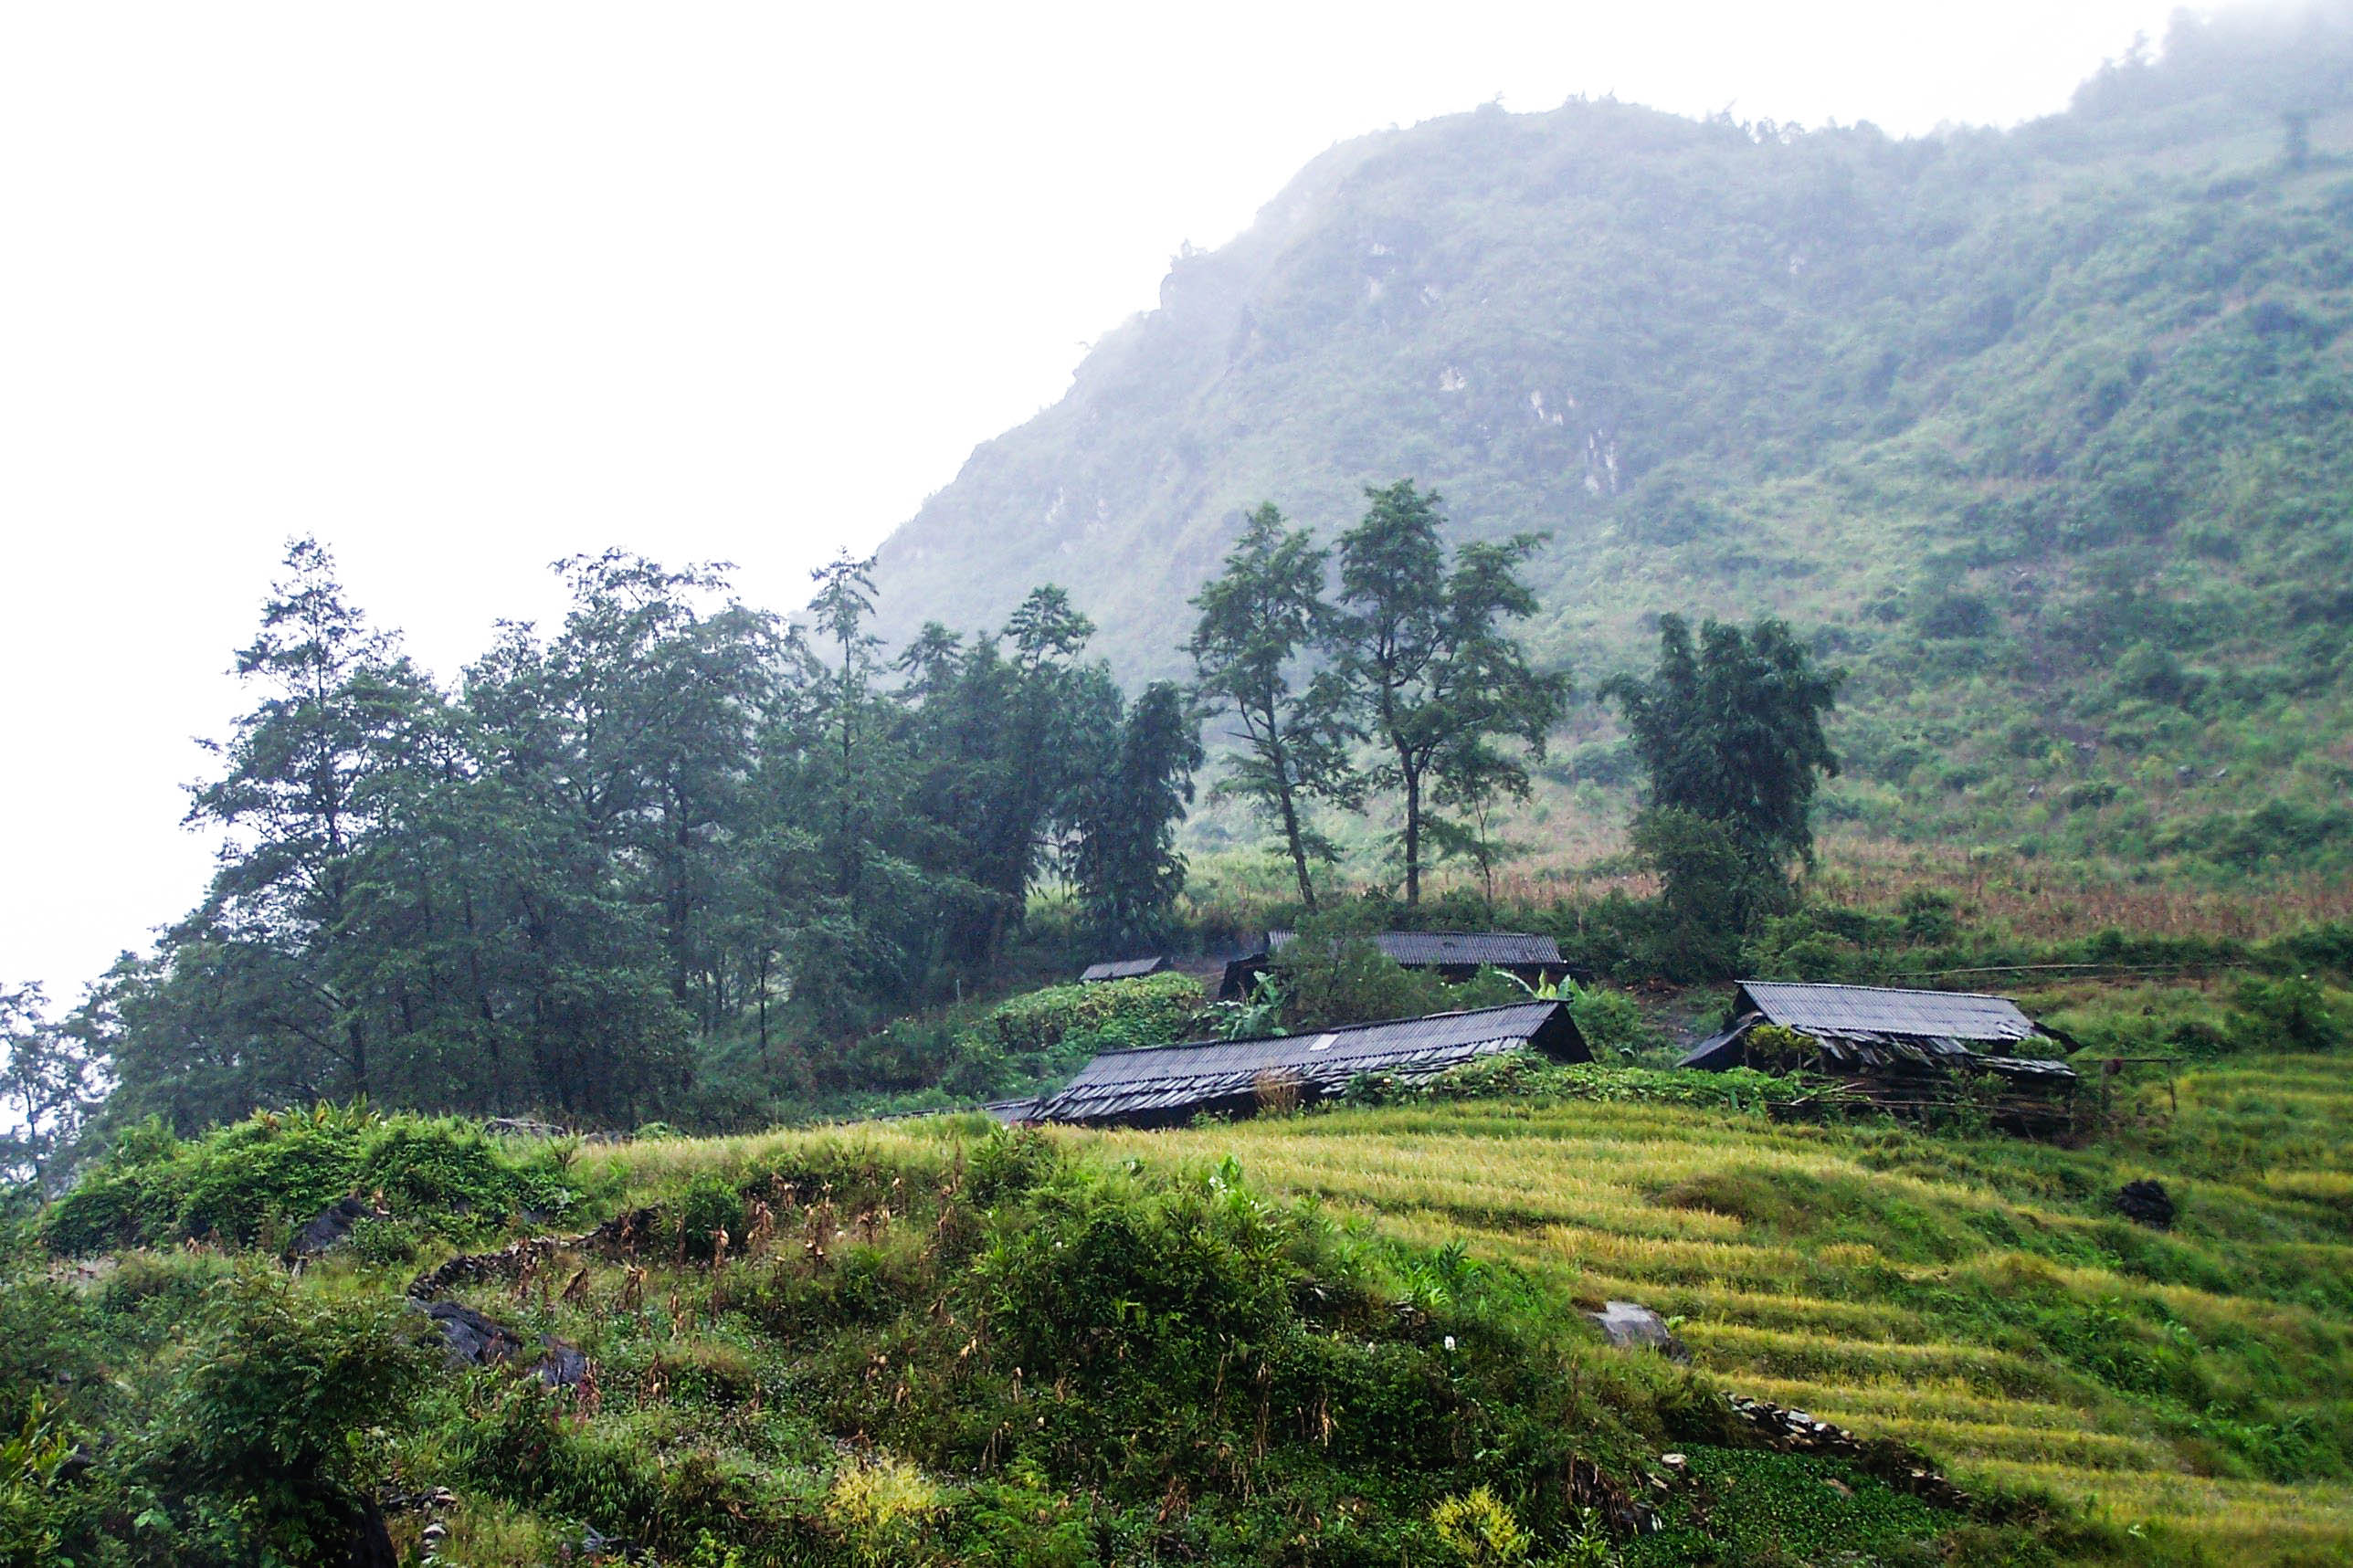
landscape, forest, mountain, meadow, hill, valley, mountain range, village, highland, ridge, sapa, plantation, plateau, habitat, vietnam, ecosystem, rural area, hill station, biome, geographical feature, mountainous landforms